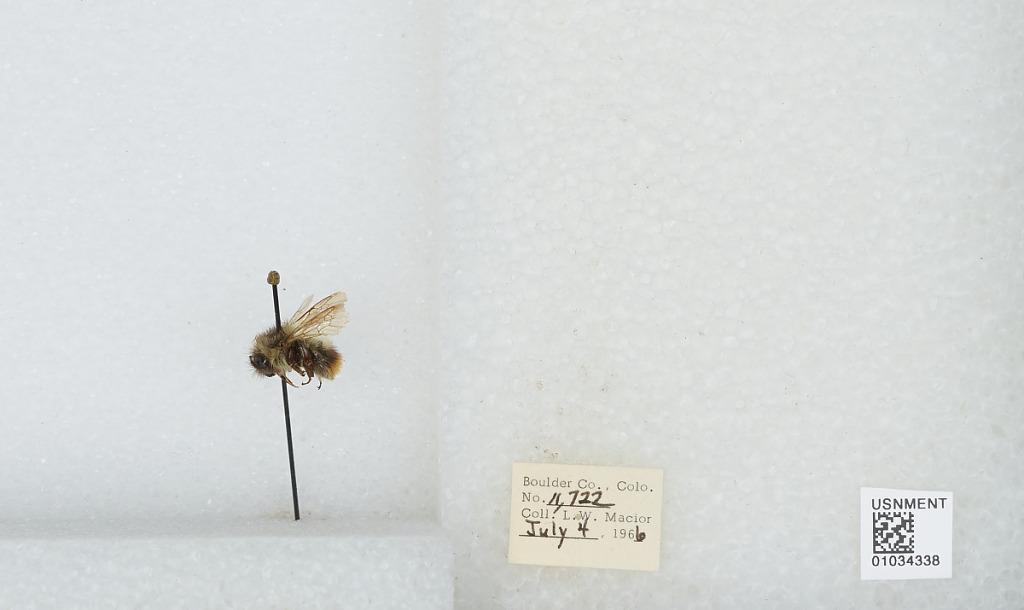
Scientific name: Bombus (Pyrobombus) mixtus Cresson
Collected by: L. Macior
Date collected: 1966-7-4
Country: United States
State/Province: Colorado
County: Boulder
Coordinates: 40.015, -105.27